Eddy Arnold

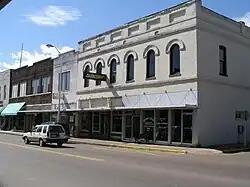
Downtown Henderson, Tennessee, the city near which Arnold was born

In 1934, at age 16, Arnold made his debut on WTJS-AM in Jackson, Tennessee. He began performing at local nightclubs and was hired permanently by WTJS in 1937. In 1938, he was hired by WMPS-AM in Memphis, Tennessee, where he was one of its most popular performers. He soon left WMPS for KWK-AM in St. Louis, Missouri, followed briefly by a spot at WHAS-AM in Louisville, Kentucky.